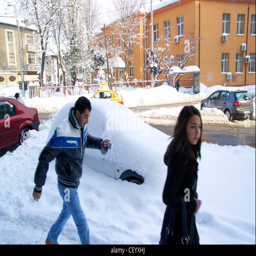
pedestrians struggle with the snow and ice in front of a completely snowed in car